Citizens Building (Cleveland)

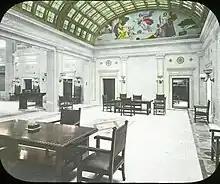
Looking west through the lobby. The door to the women's banking parlor (right) is open. Above is the leaded glass barrel vault, and the lunette in the background is by Kenyon Cox. To the left is the main banking room.

The main bank entrance led to a lobby wide and deep. The lobby had a barrel vault ceiling of leaded came glasswork, which provided extensive natural light. The lobby walls and pilasters were clad in Italian marble. The pilasters, architraves, door lintels, and pier above the door featured inlays and designs of colored glass, gold, and mother-of-pearl by Tiffany & Co.